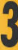
Number: 3